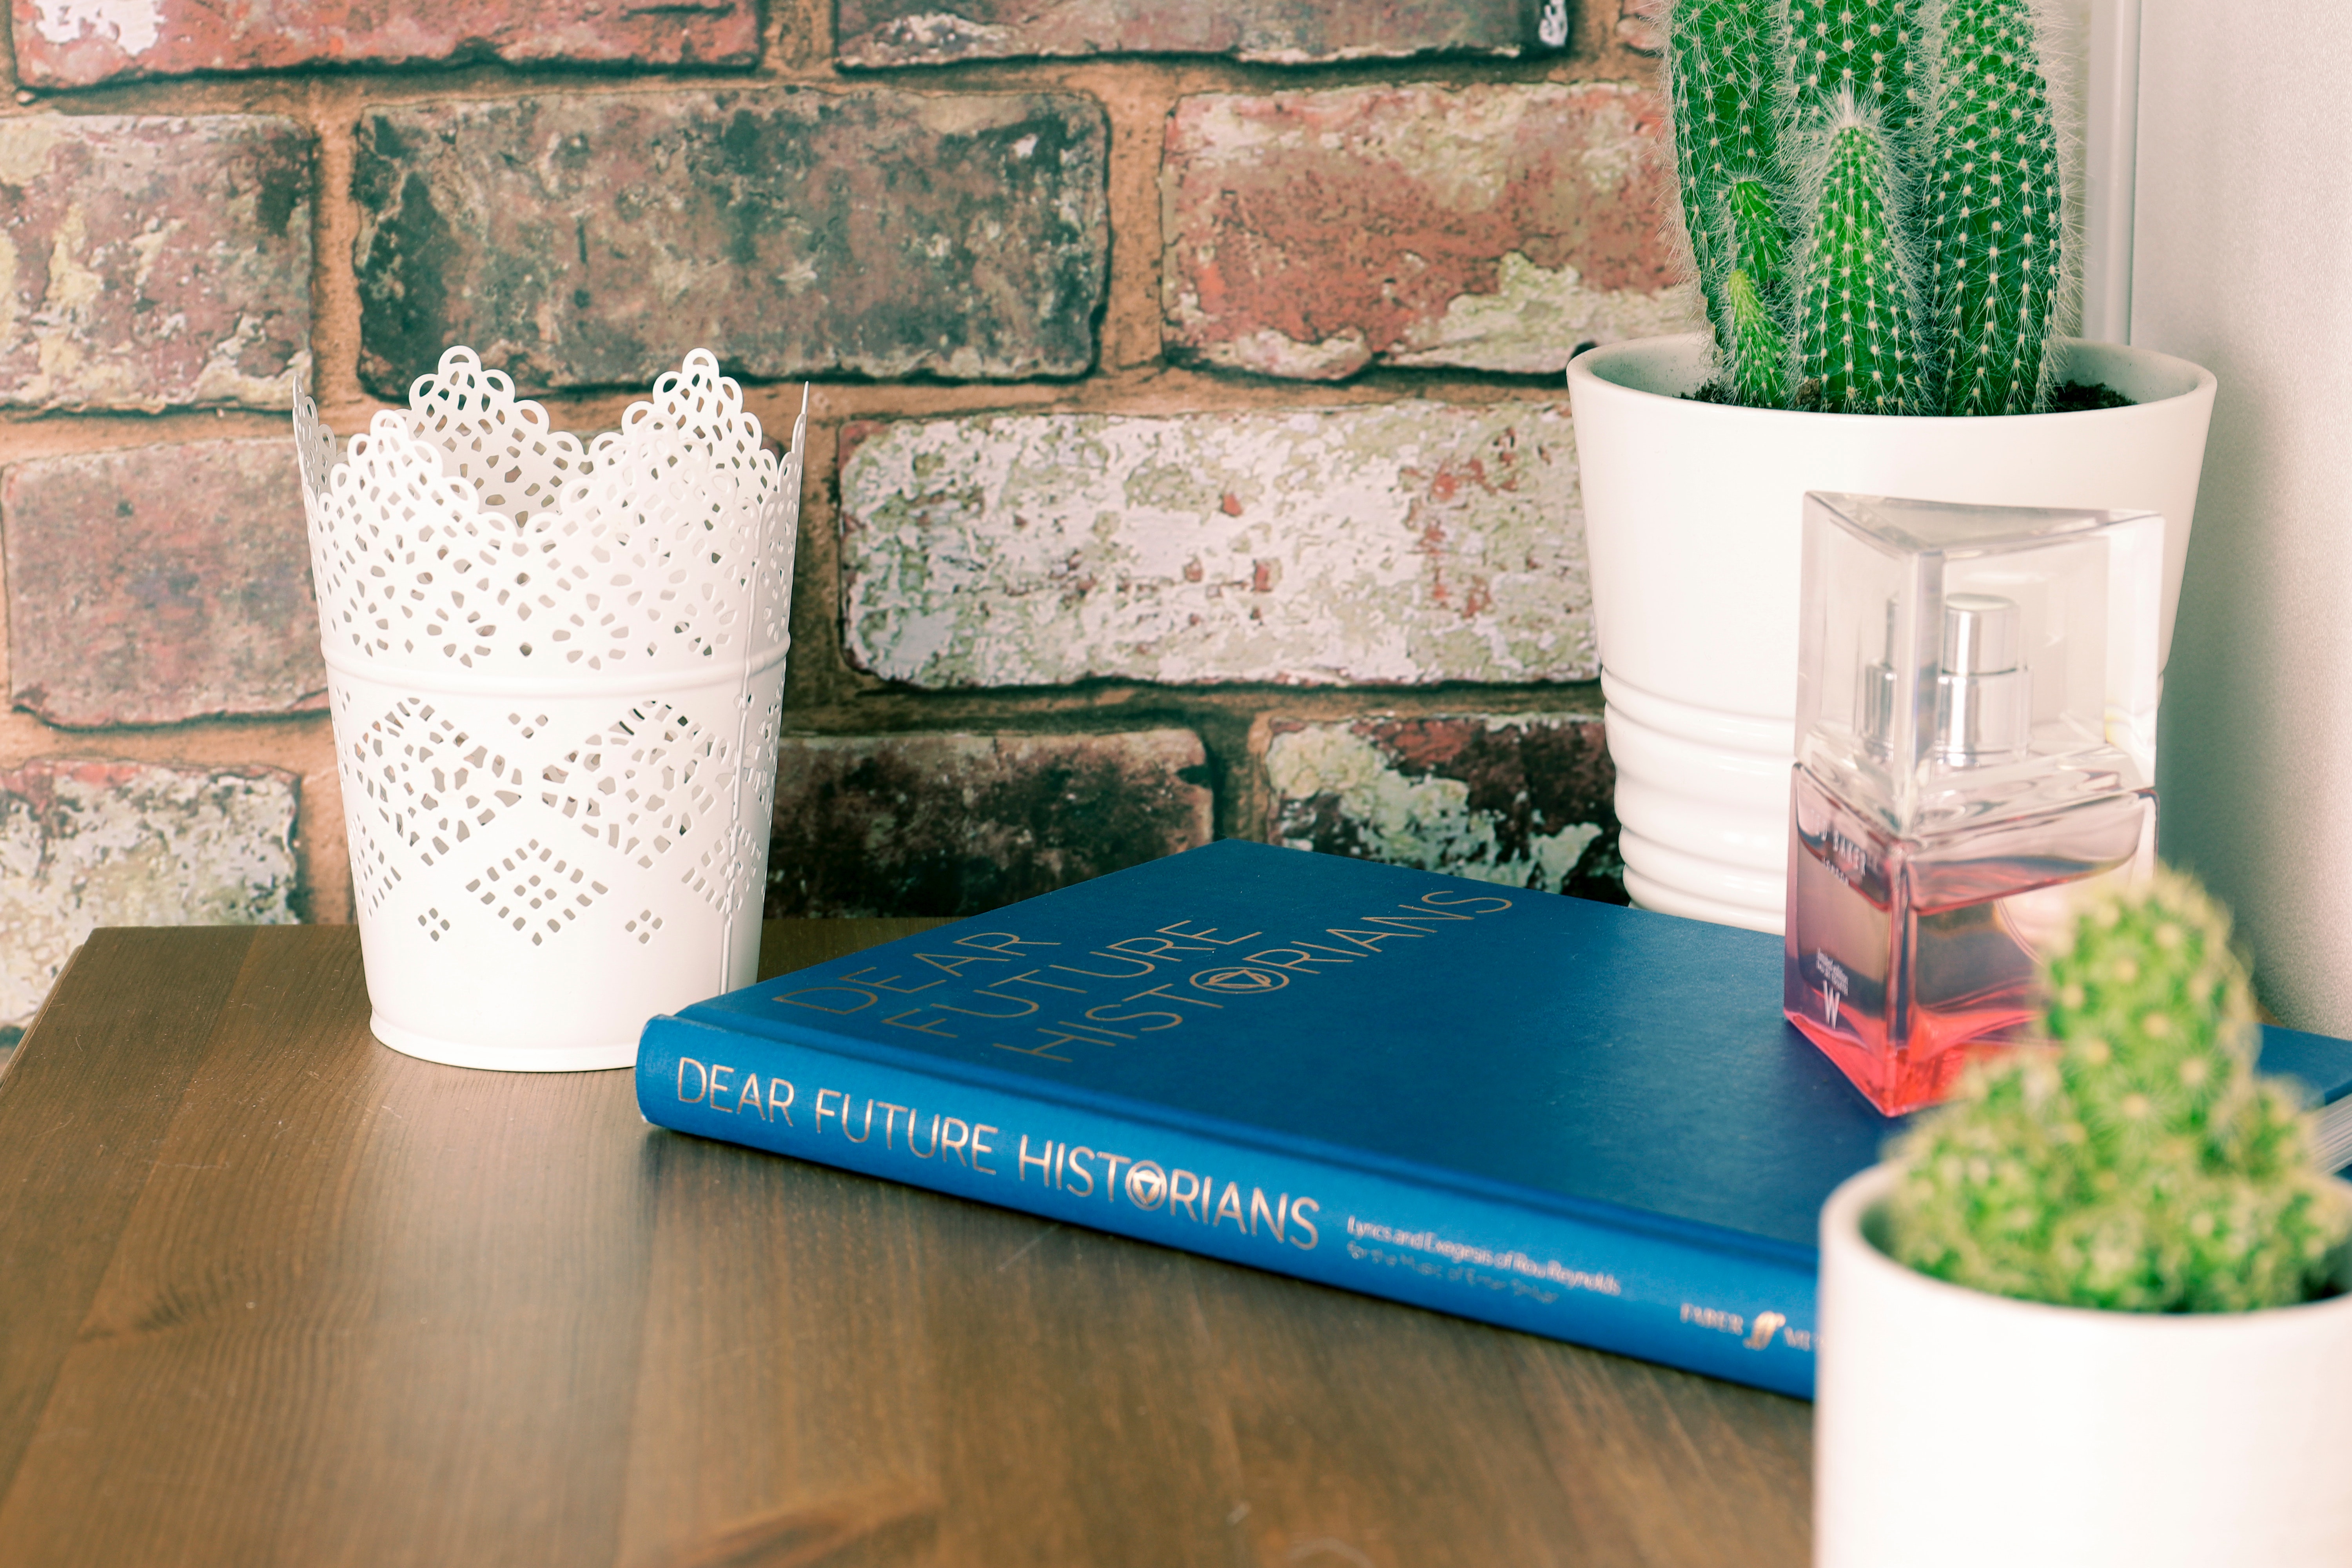
cactus, green, turquoise, aqua, room, table, shelf, flowerpot, houseplant, wood, furniture, succulent plant, living room, floor, interior design, glass, flooring, home, tile